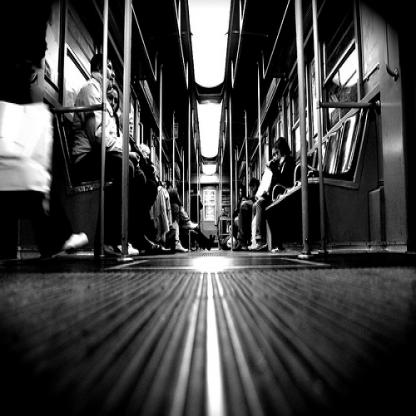
Scene: Indoor